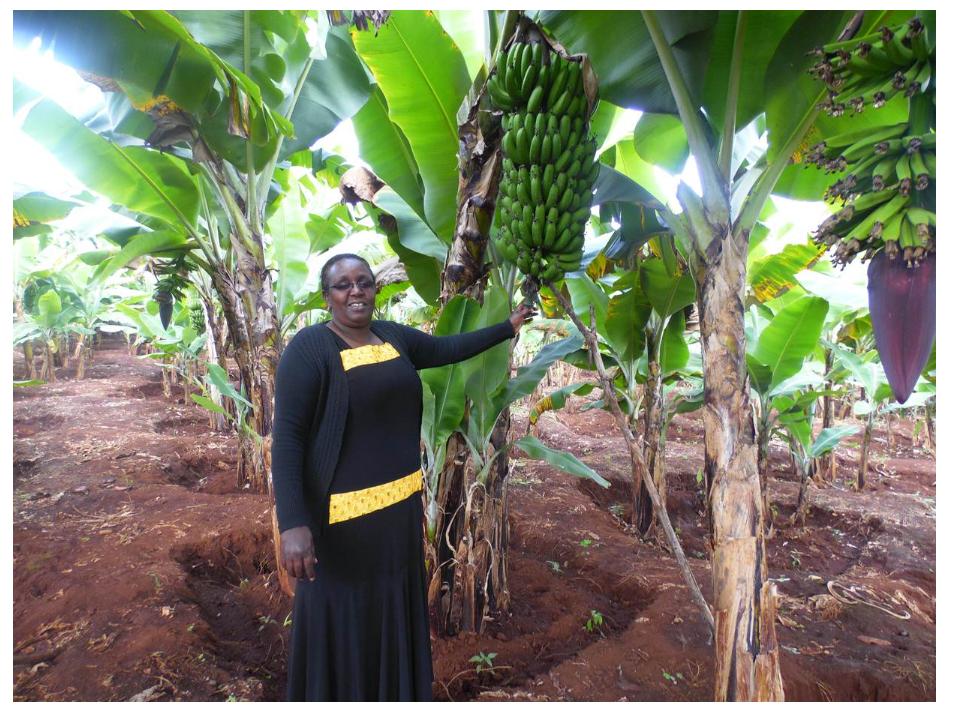
Hili ni shamba kubwa la zao la ndizi. Mkulima yupo akifurahia ndizi hizi kwa kustawi vizuri.